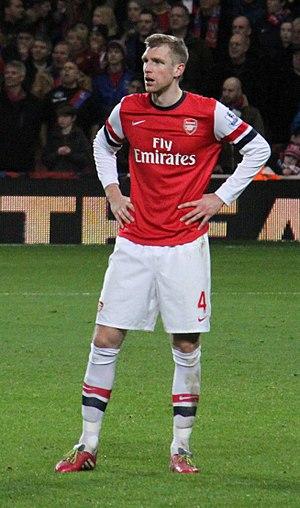
Per Mertesacker, né le 29 septembre 1984 à Hanovre, est un footballeur international allemand qui évolue au poste de défenseur.